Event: Nepal Earthquake
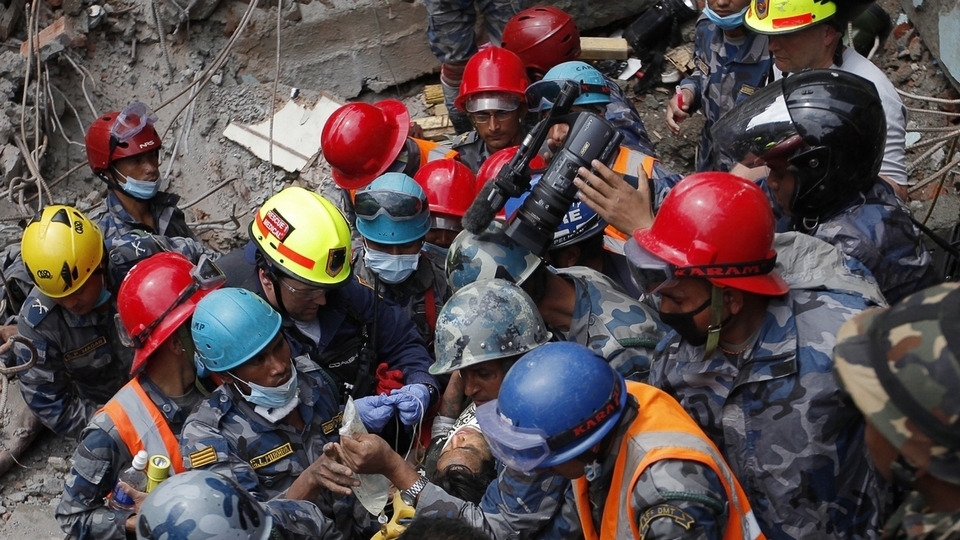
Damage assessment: damage